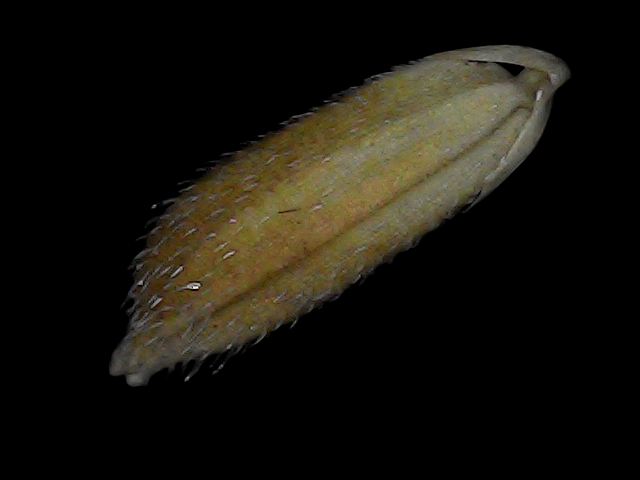
Rice variety: Bd93